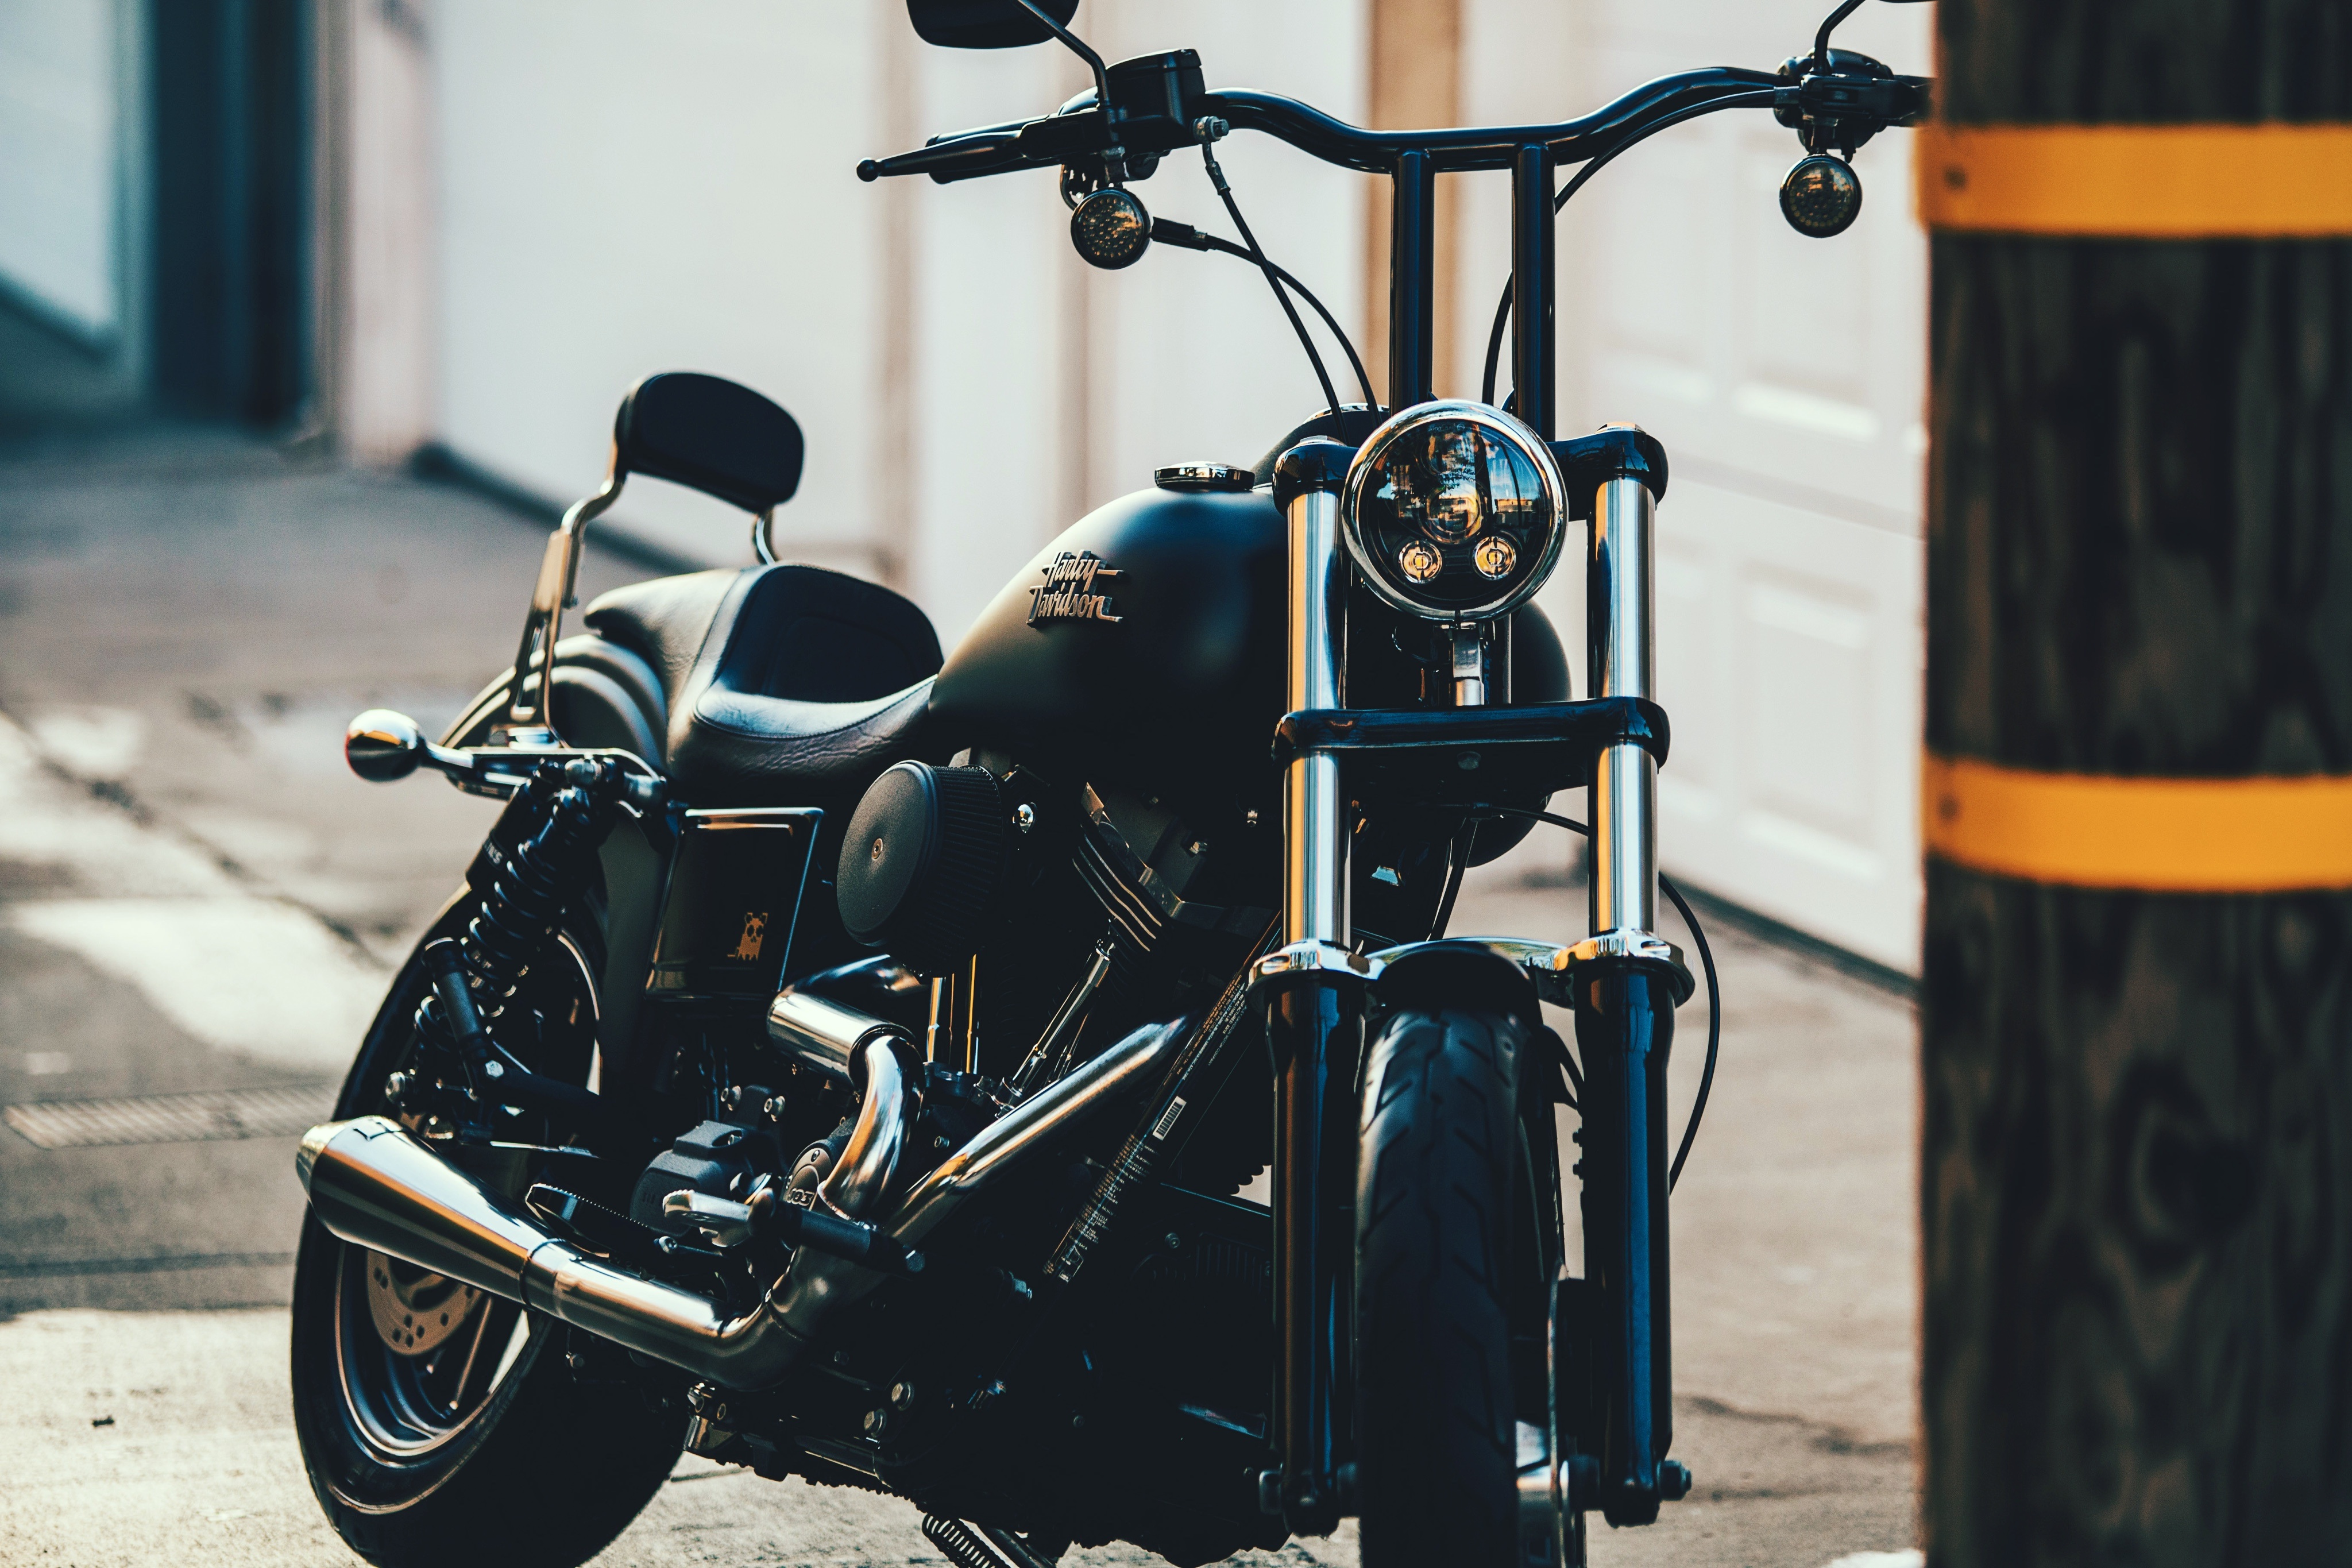
car, bicycle, bike, vehicle, motorcycle, motor vehicle, moto, land vehicle